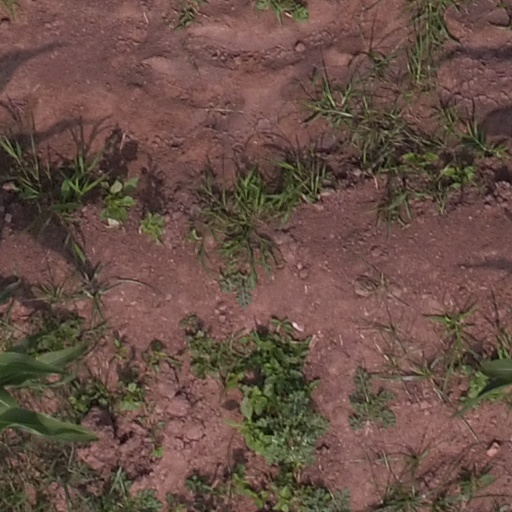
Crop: maize; corn